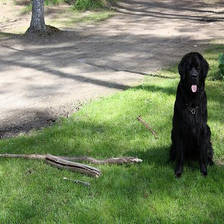
Species: dog
Breed: newfoundland